1883 Boston Beaneaters season

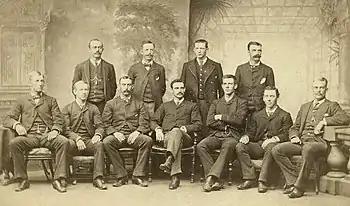
Team photograph of the 1883 Boston Beaneaters

"Note: Pos = Position; G = Games played; AB = At bats; H = Hits; Avg. = Batting average; HR = Home runs; RBI = Runs batted in"